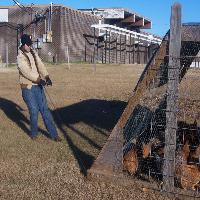
Weather: sun or clear